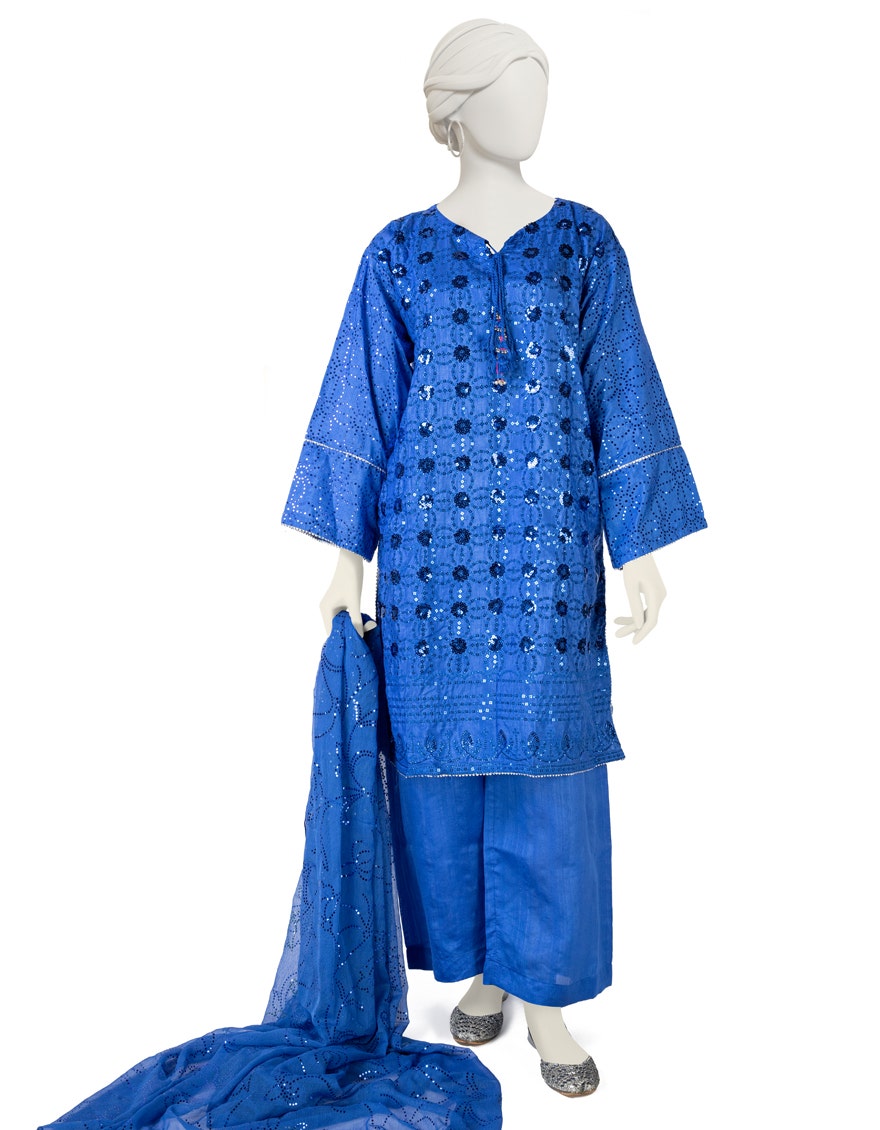
blue embroidered salwar suit